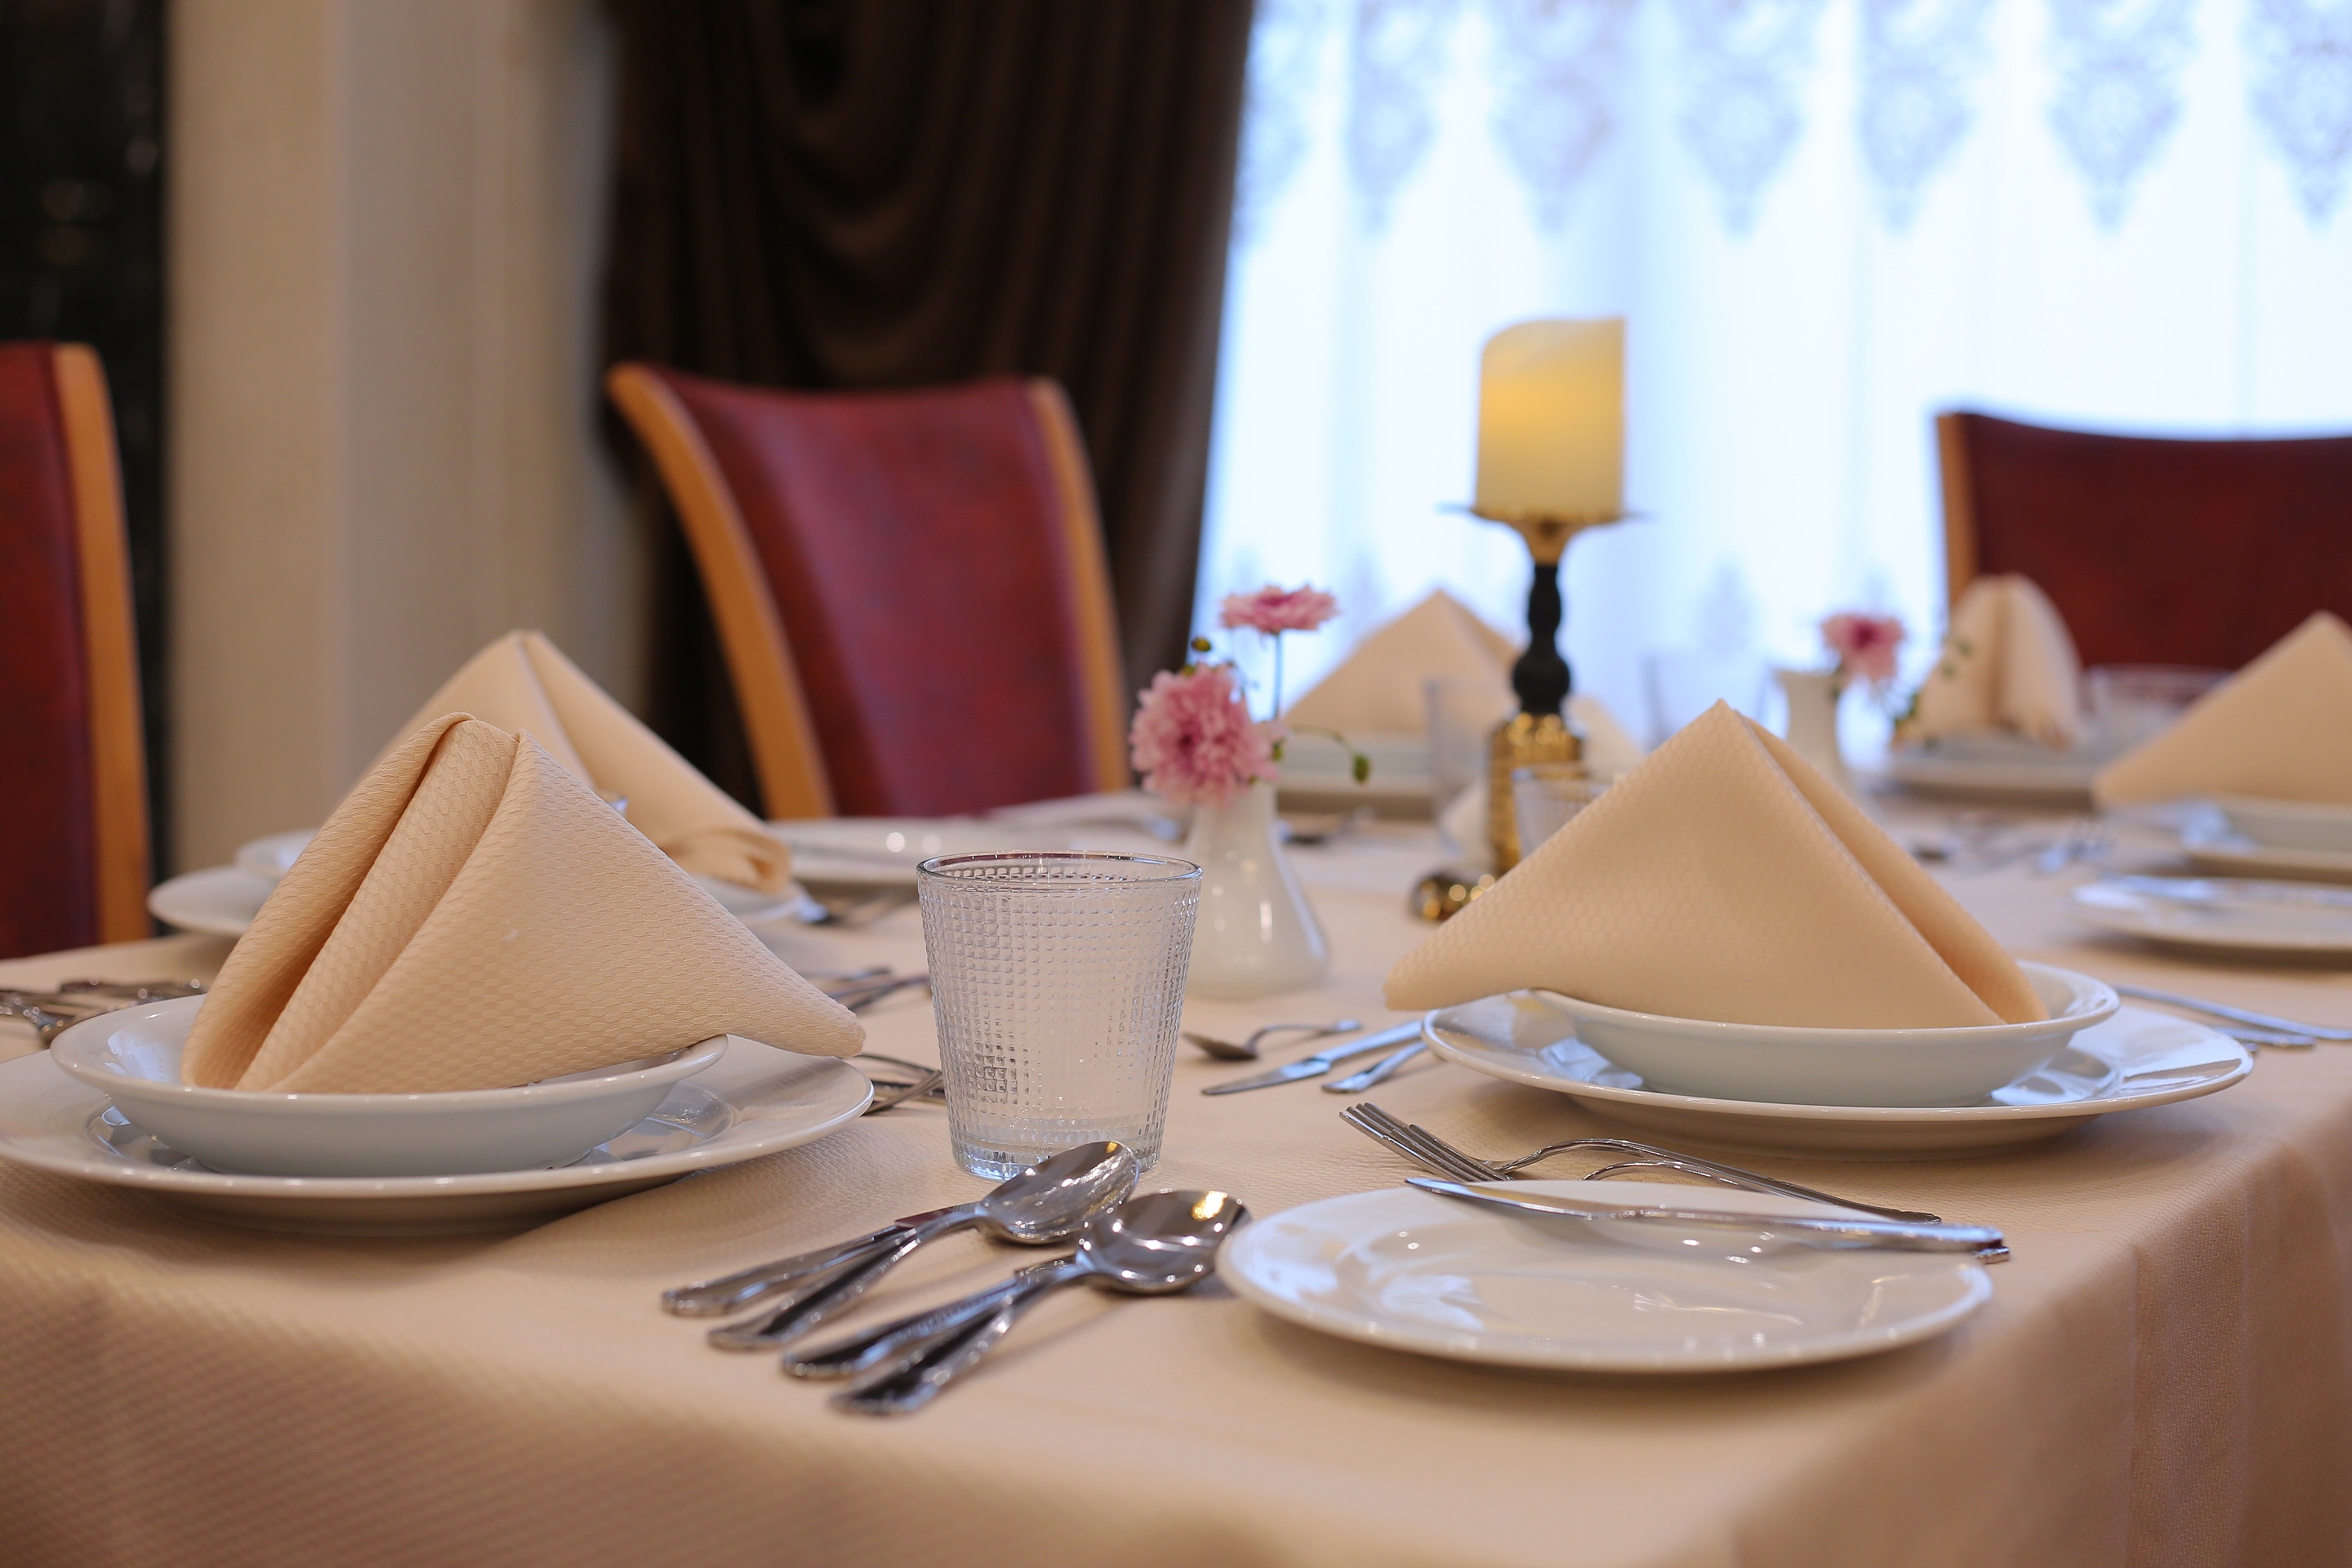
drink, restaurant, tablecloth, table, napkin, room, rehearsal dinner, stemware, tableware, meal, wine glass, banquet, textile, linens, furniture, brunch, drinkware, champagne stemware, centrepiece, hotel, interior design, function hall, home accessories, dishware, cutlery, glass, business, party